Gamopetalae

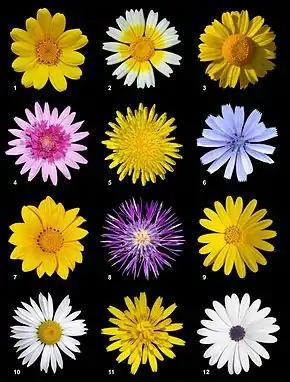
12 species of Asteraceae under Bentham and Hooker's Gamopetalae

Gamopetalae is an artificial historical group used in the identification of plants based on Bentham and Hooker's classification system.